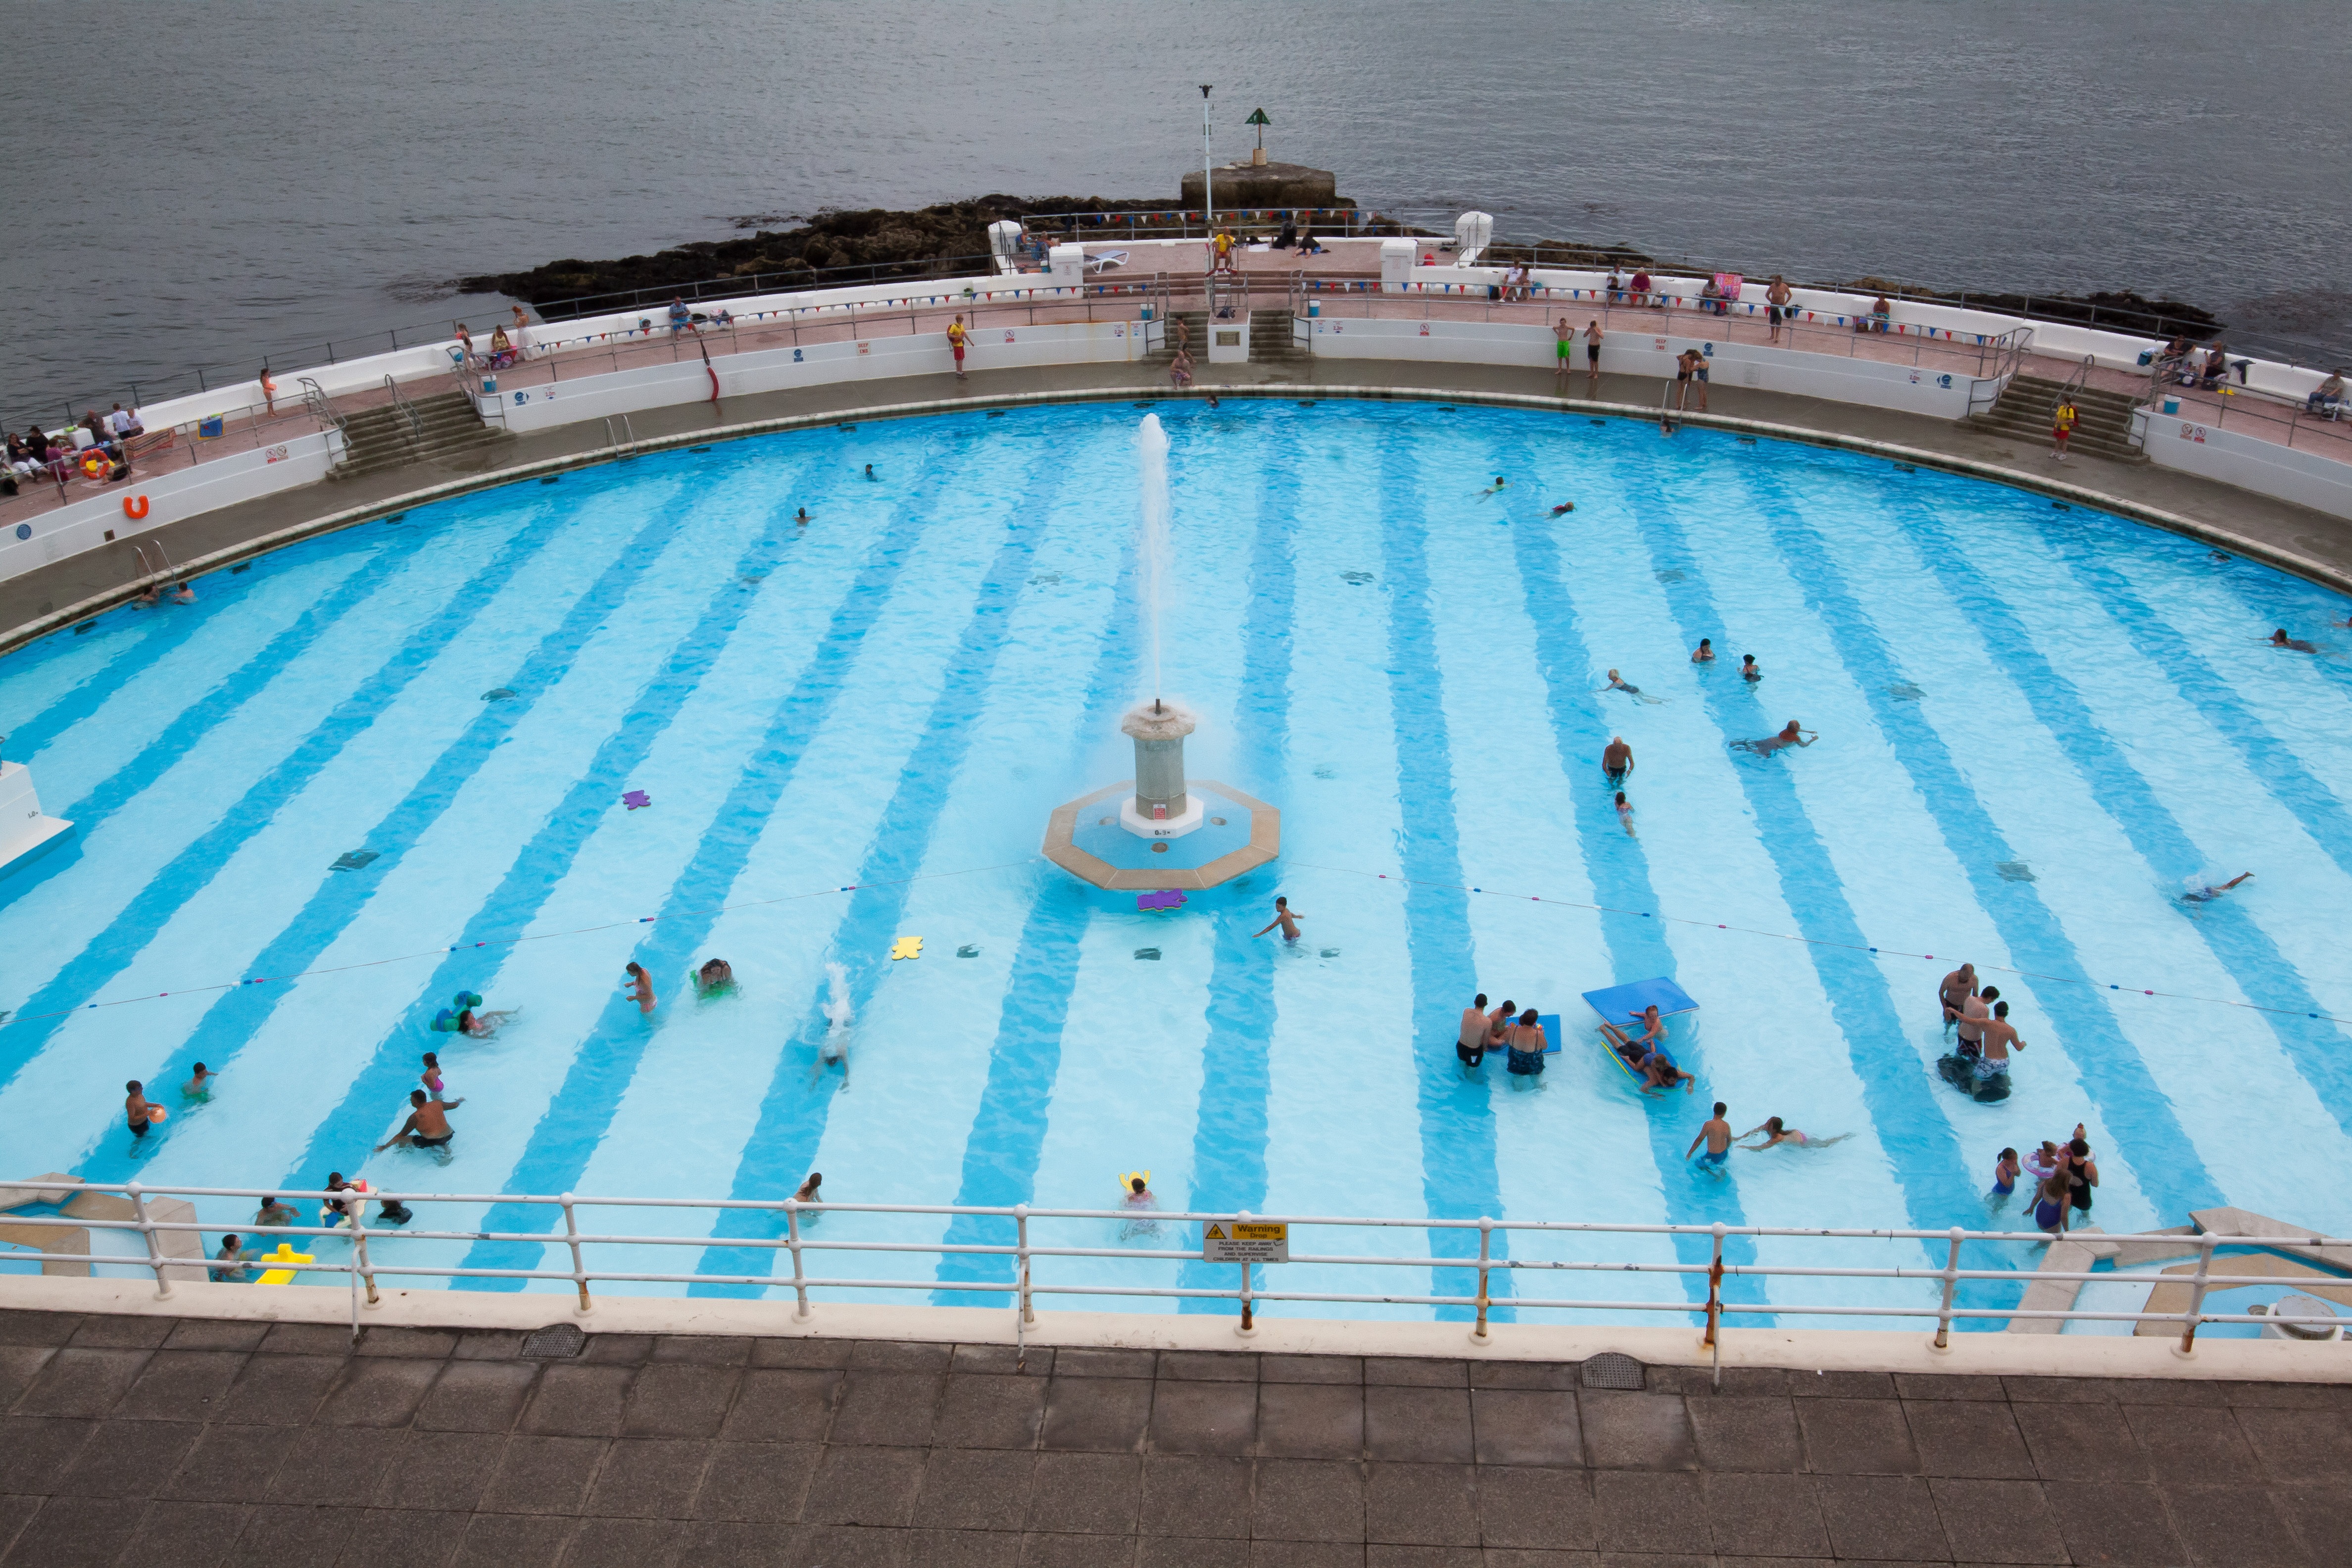
sea, vehicle, swimming pool, leisure, england, plymouth, devon, lido, turquoise blue, half round